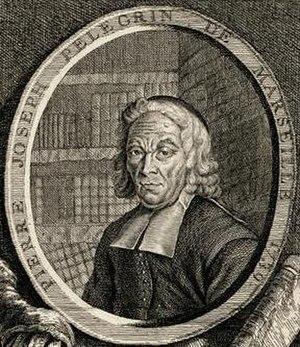
Engraving of Pellegrin
Orion est une tragédie en musique composée par Louis de La Coste, « Maître de Musique de l'Académie royale » sur un livret de Joseph de Lafont et de l'Abbé Simon-Joseph Pellegrin. Elle fut représentée pour la première fois le 19 février 1728 et fut jouée une dernière fois le 12 mars audit an. La partition réduite est imprimée en format in quarto chez Christophe Ballard et est aujourd'hui consultable sur le site de la Bibliothèque nationale. Orion n'a reçu qu'un succès modeste et de nos jours n’a pas encore été repris. Cependant, des extraits ont déjà été joués par l'ensemble Fuoco e Cenere.